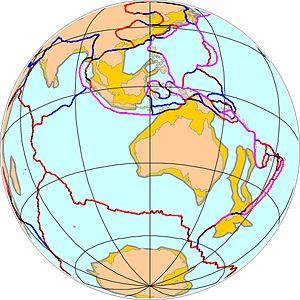
La plaque australienne est une plaque tectonique de la lithosphère de la planète Terre. Sa superficie est de 1,13294 stéradian. On y associe généralement les plaques des Kermadec, des Tonga, de Niuafo'ou, de Woodlark, de la mer des Salomon, de Maoke et de Bird's Head.